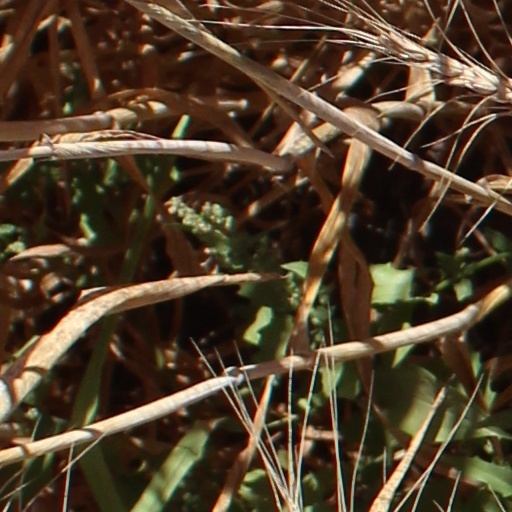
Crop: wheat